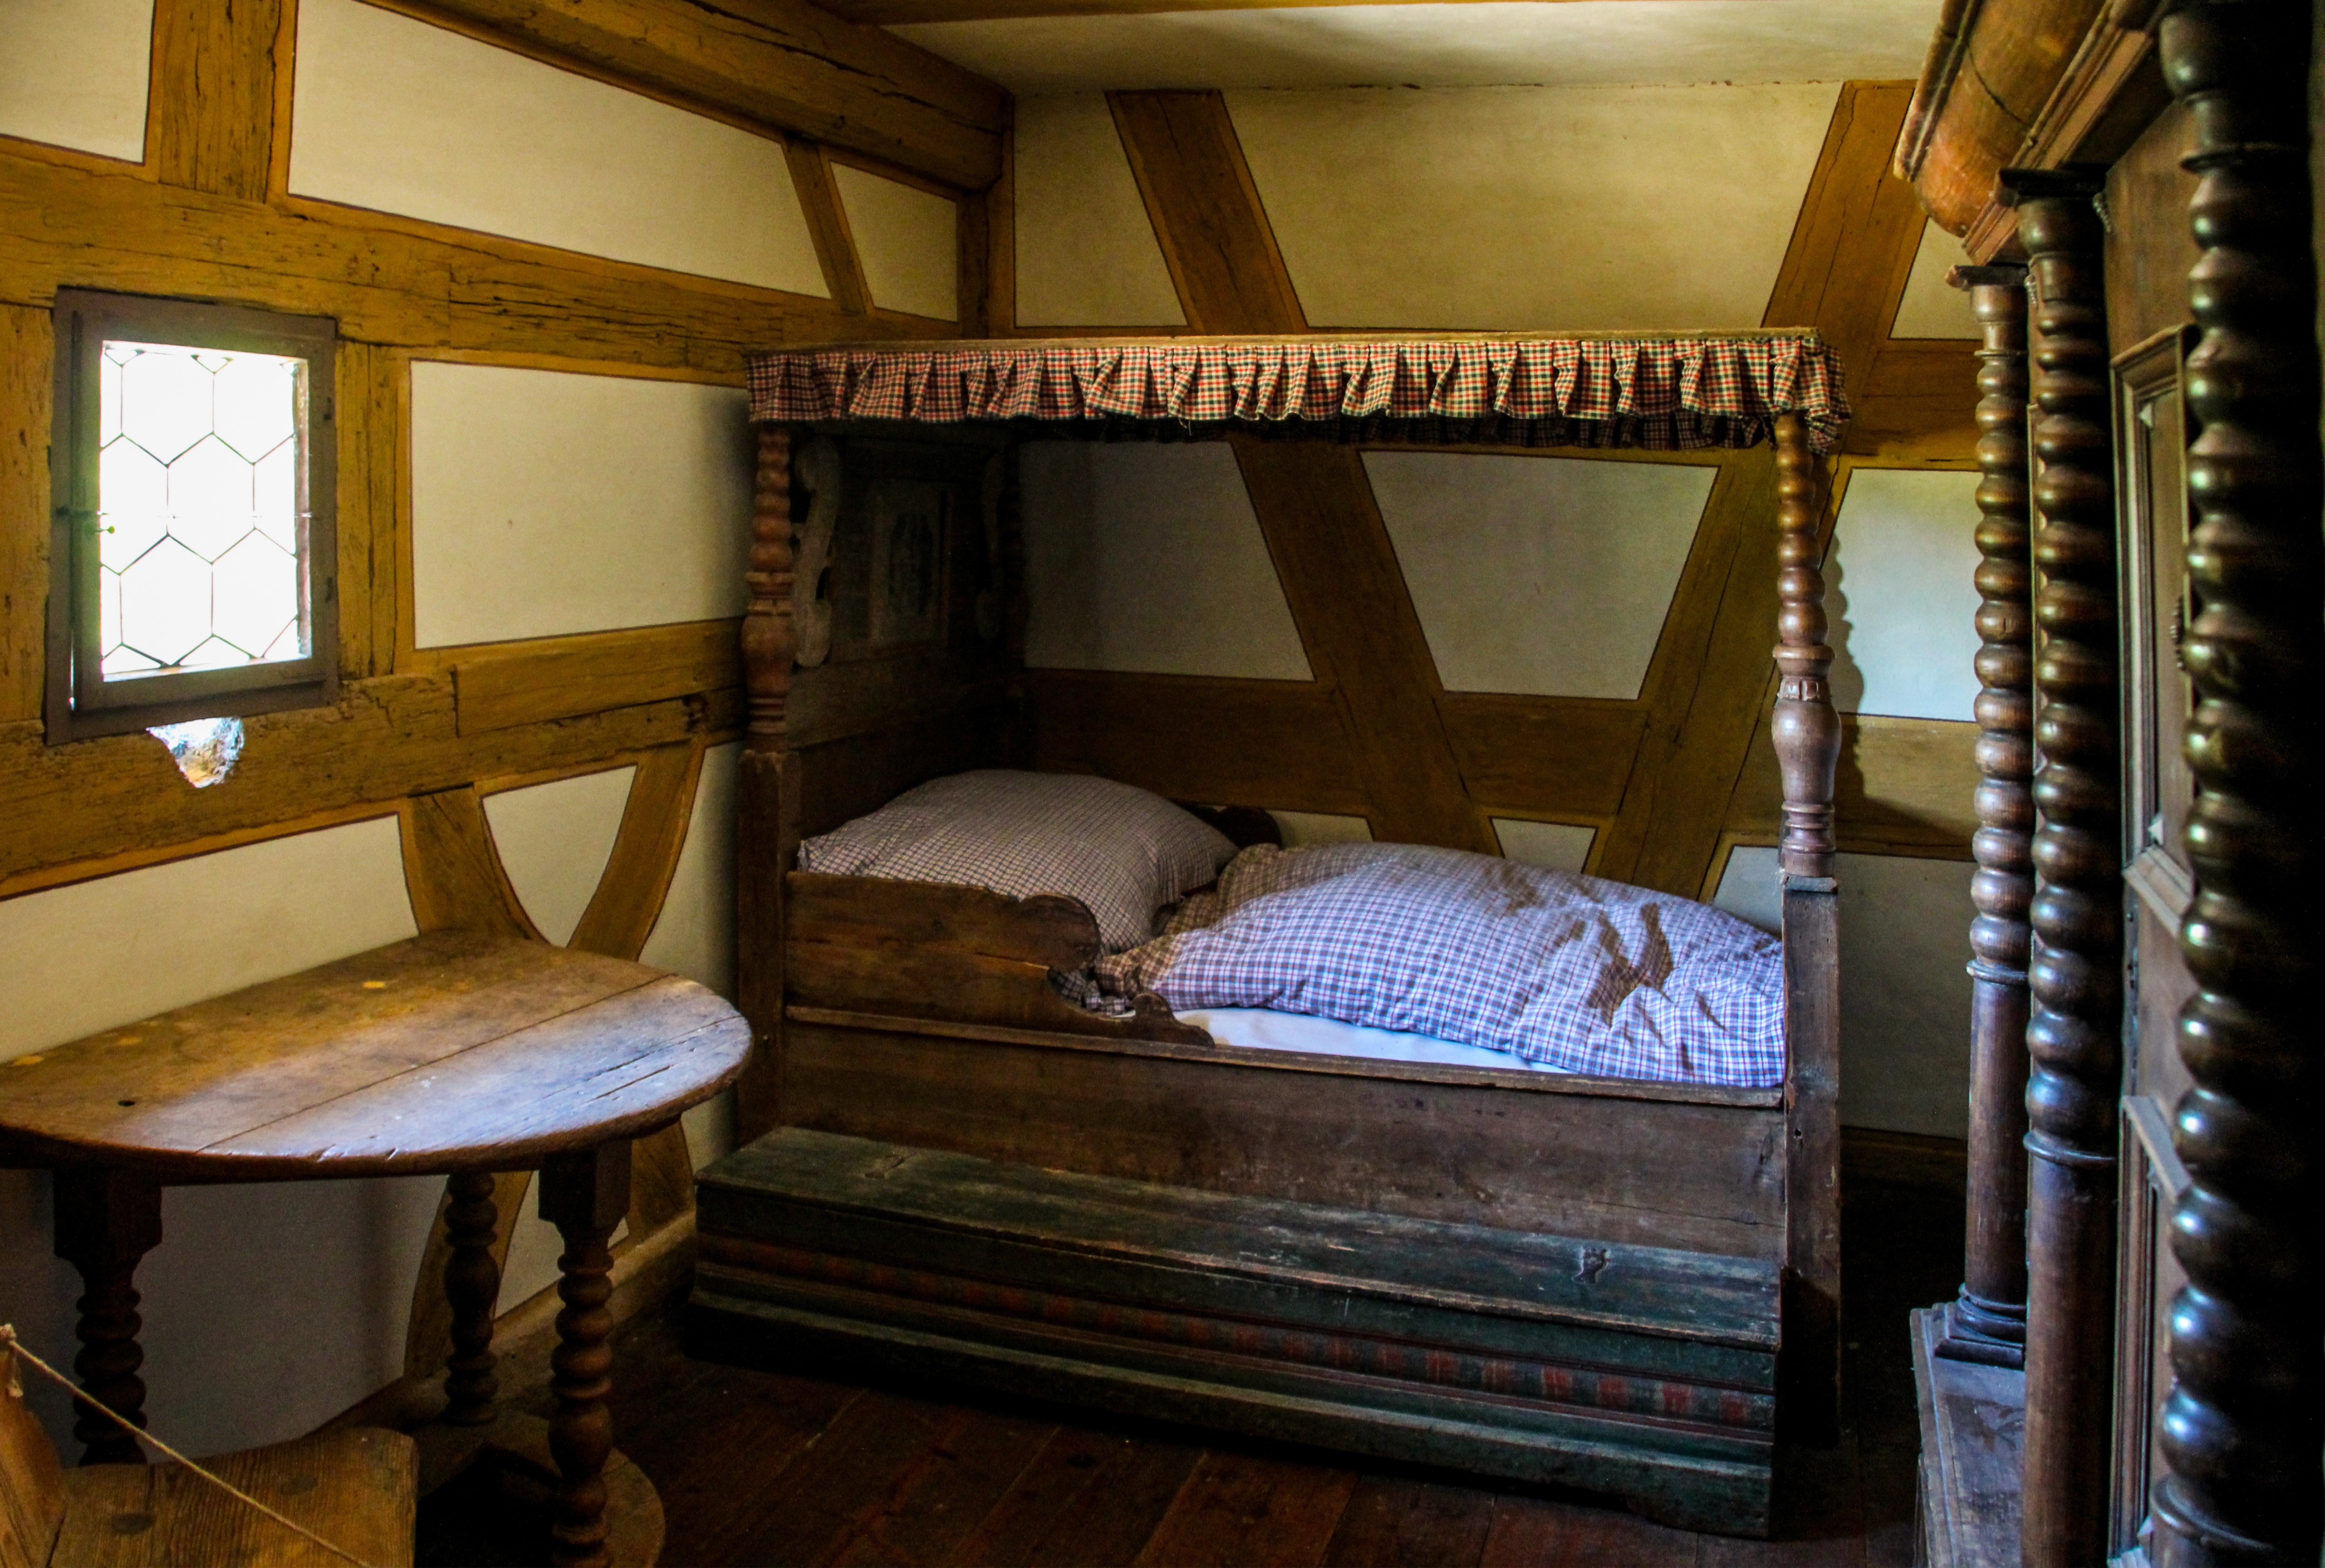
wood, old, home, cottage, nostalgia, living room, furniture, room, pillow, interior design, sleep, bed, tired, log cabin, concerns, good night, baby room